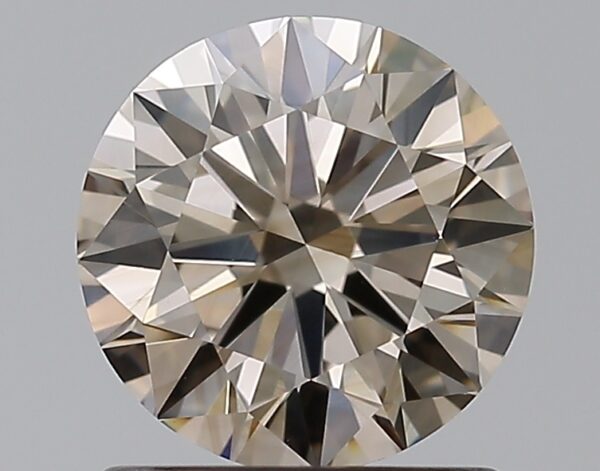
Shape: round
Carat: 1
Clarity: VVS2
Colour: O-P
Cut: EX
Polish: EX
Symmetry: EX
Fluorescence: N
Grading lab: GIA
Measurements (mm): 6.41 x 6.45 x 3.91